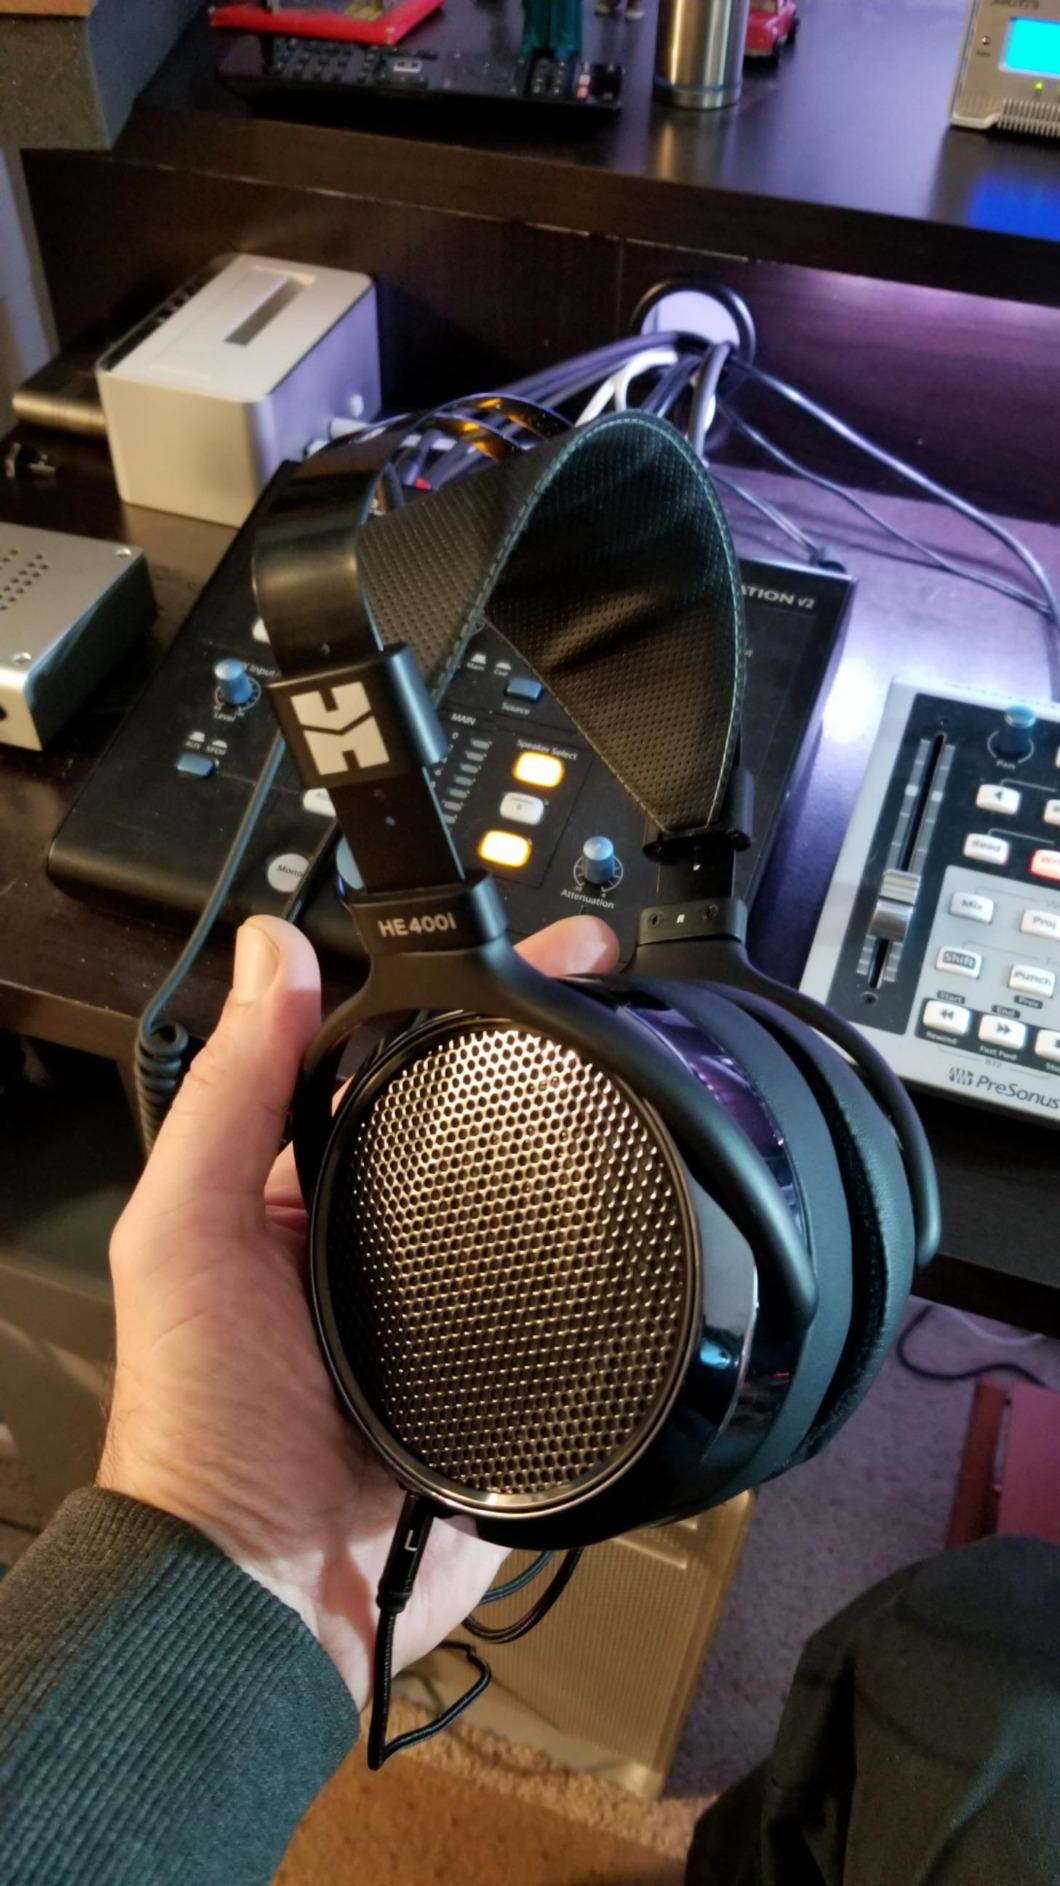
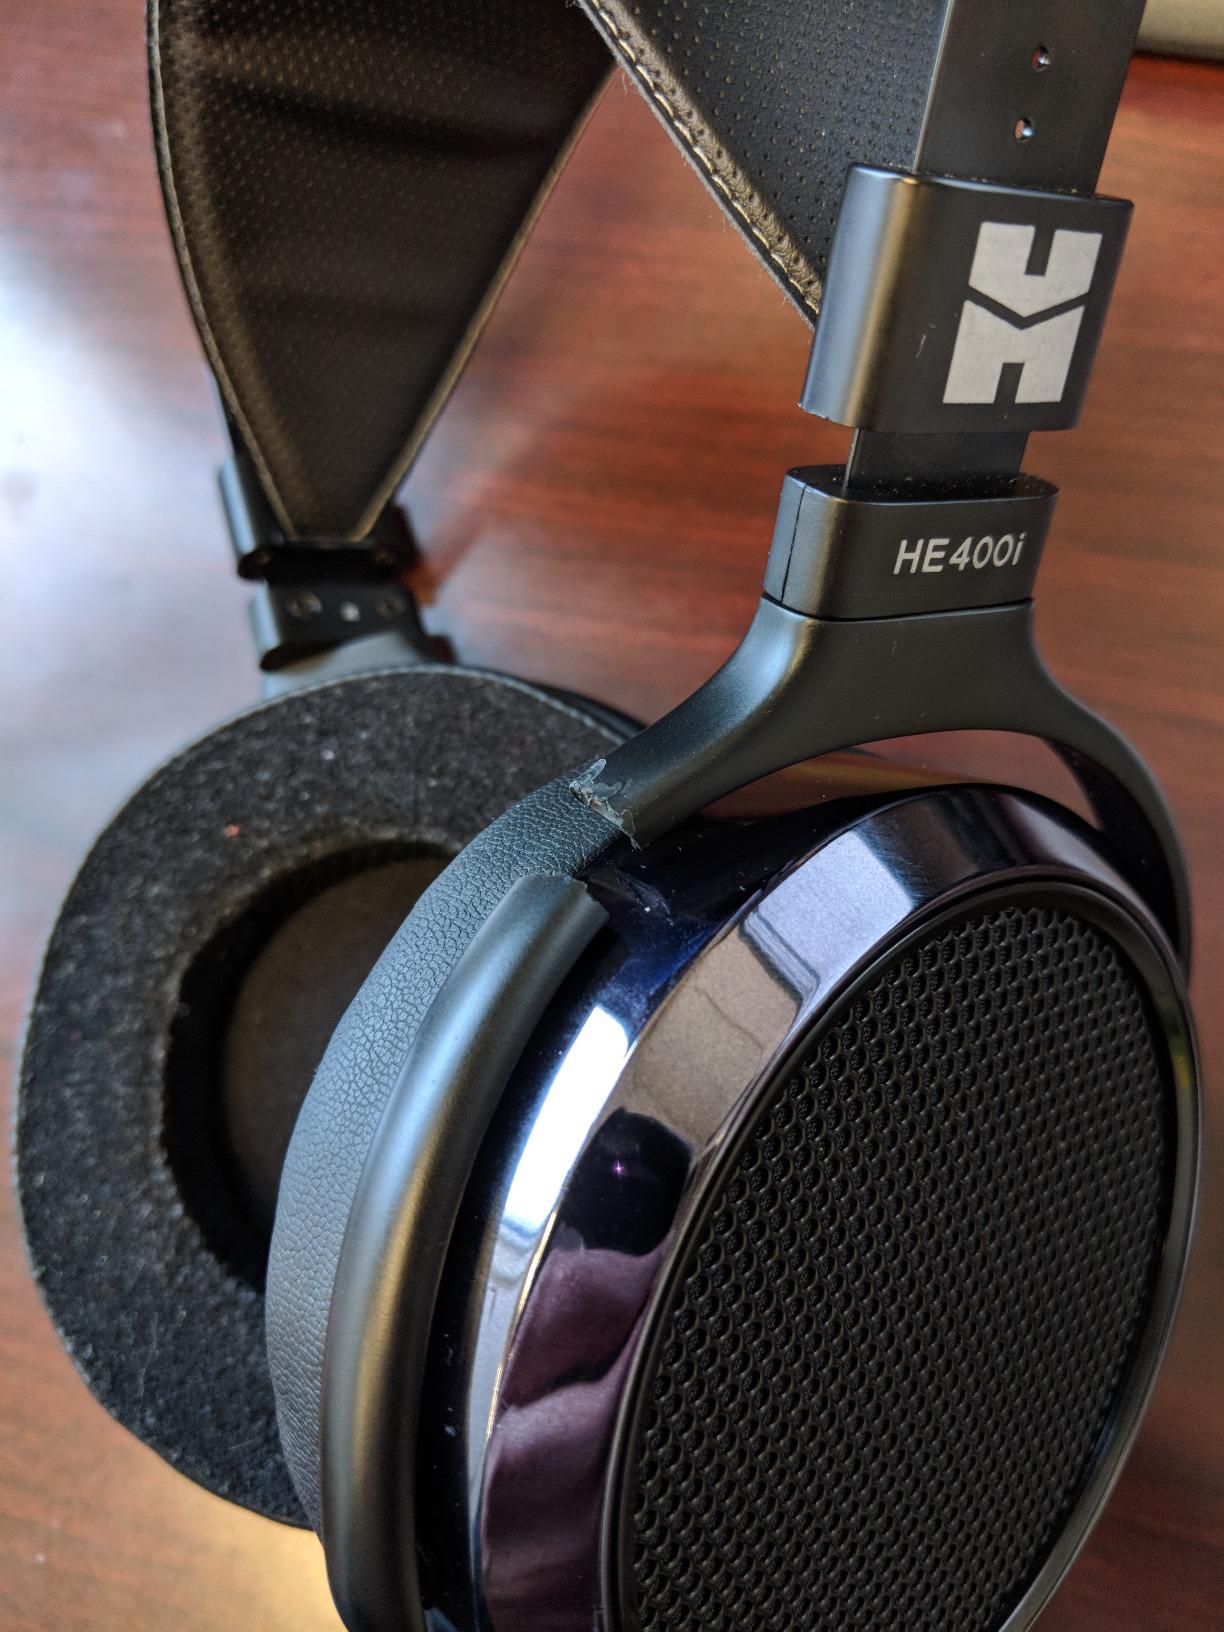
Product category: headphones
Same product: yes